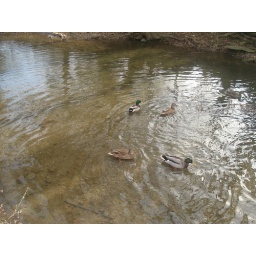
These are my ducks that are in the creek behind the house